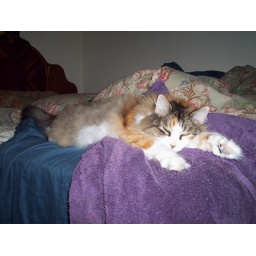
sleeping in bed